Rijksmuseum van Natuurlijke Historie

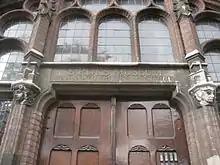
Raamsteeg building

The location was originally a hofje called "Hof van Zessen". In 1815 plans were made to build a museum there (the first building called a "museum" in Leiden). It opened in 1820, and until 1913, the museum normally opened to the public on Sundays. In 1913, the museum moved to a new building, with very little room available for exhibits, and in 1950, this room was also closed. After that, there were a few opportunities for guided tours, attending lectures, and temporary exhibitions.